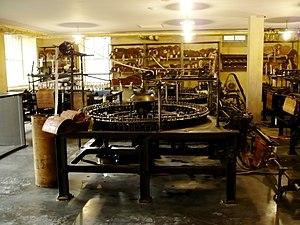
Métier de dentelle mécanique
Retournac est une commune française située dans le département de la Haute-Loire en région Auvergne-Rhône-Alpes.